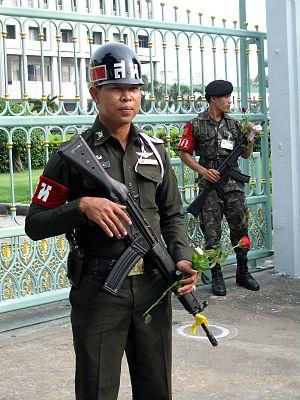
Le HK33 est un fusil d'assaut apparu au milieu des années 1960 et fabriqué par la firme allemande Heckler & Koch. Il fut le premier concurrent du M16/AR-15 sur le marché international.